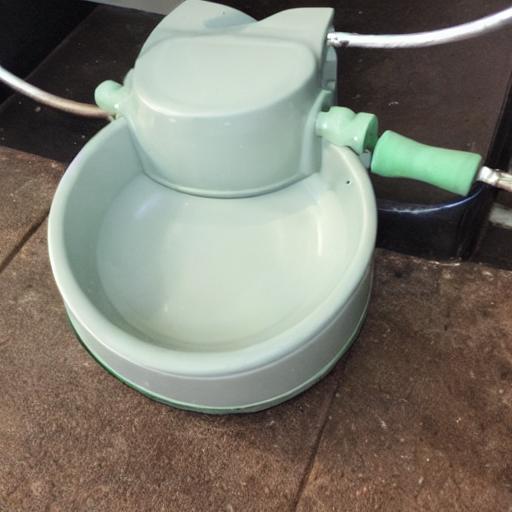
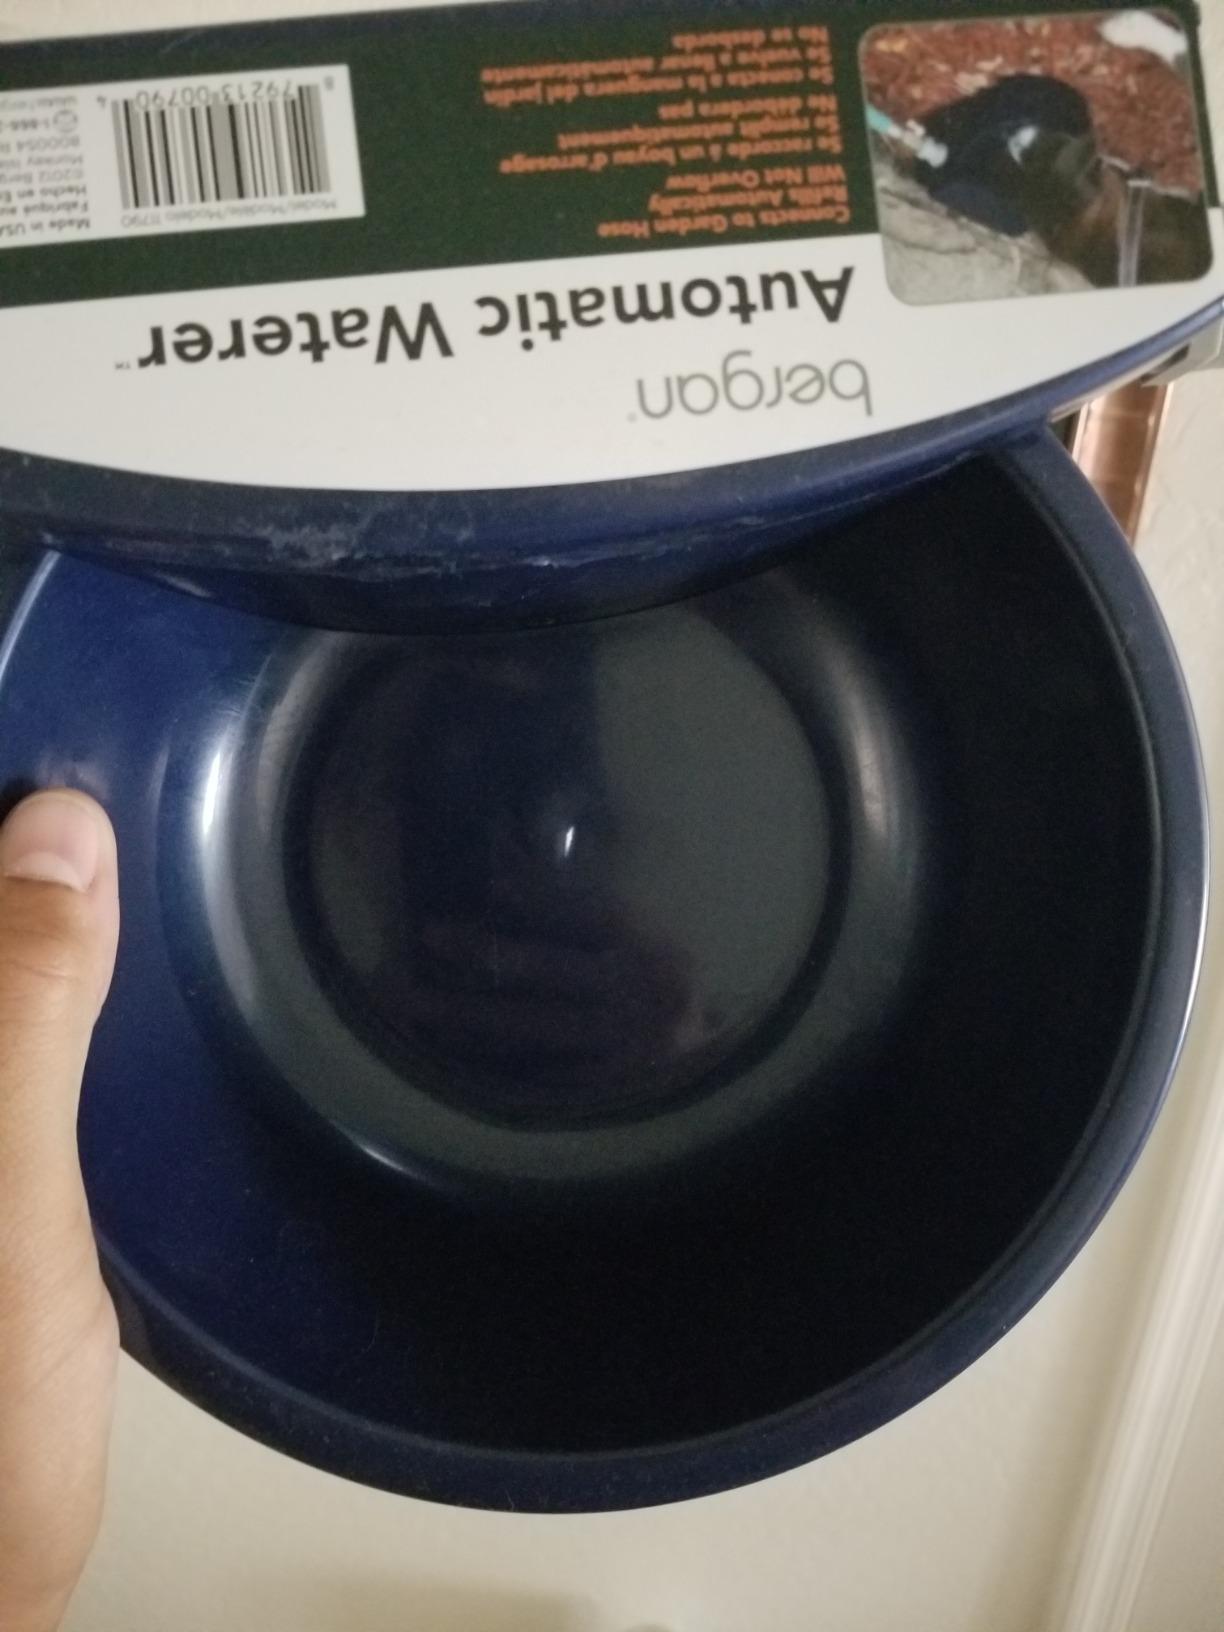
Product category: items_bowl
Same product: no